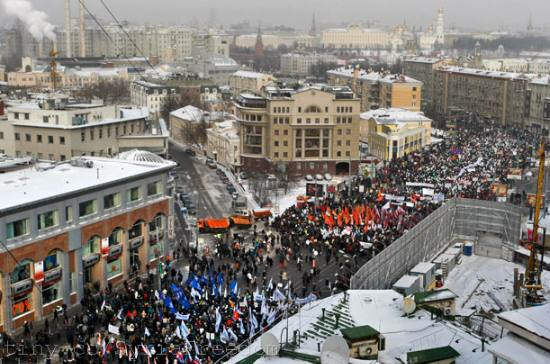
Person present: Yes